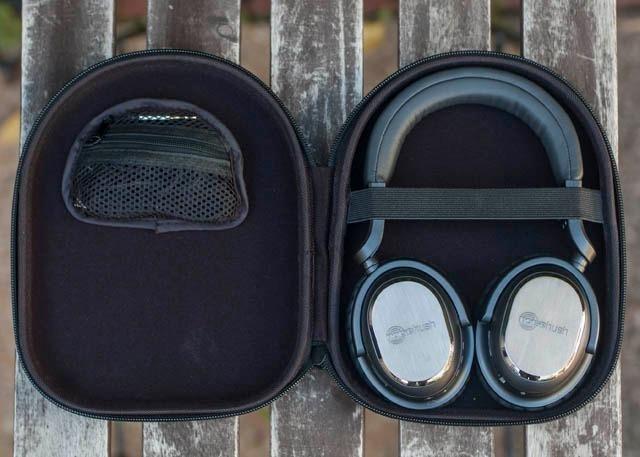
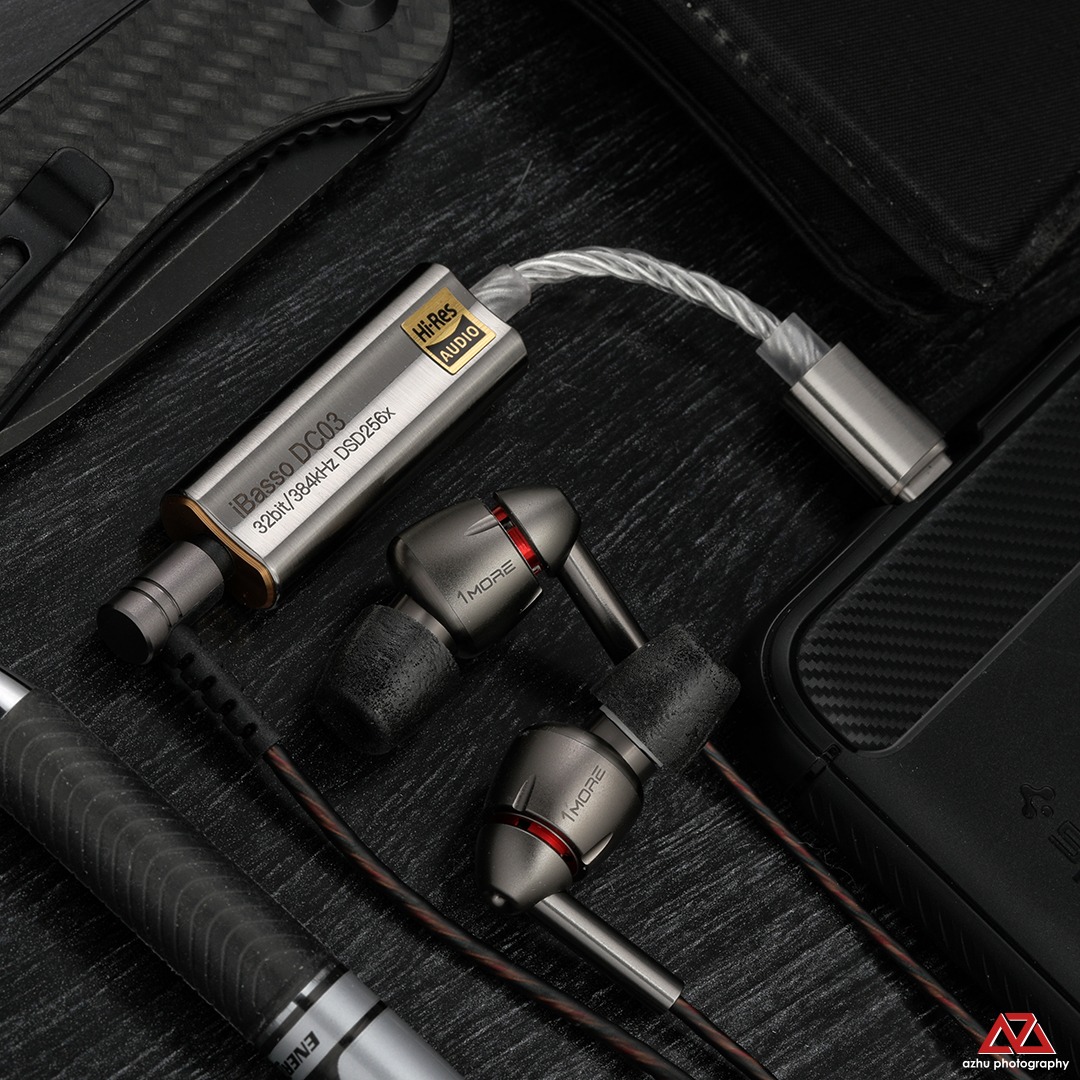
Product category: headphones
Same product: no